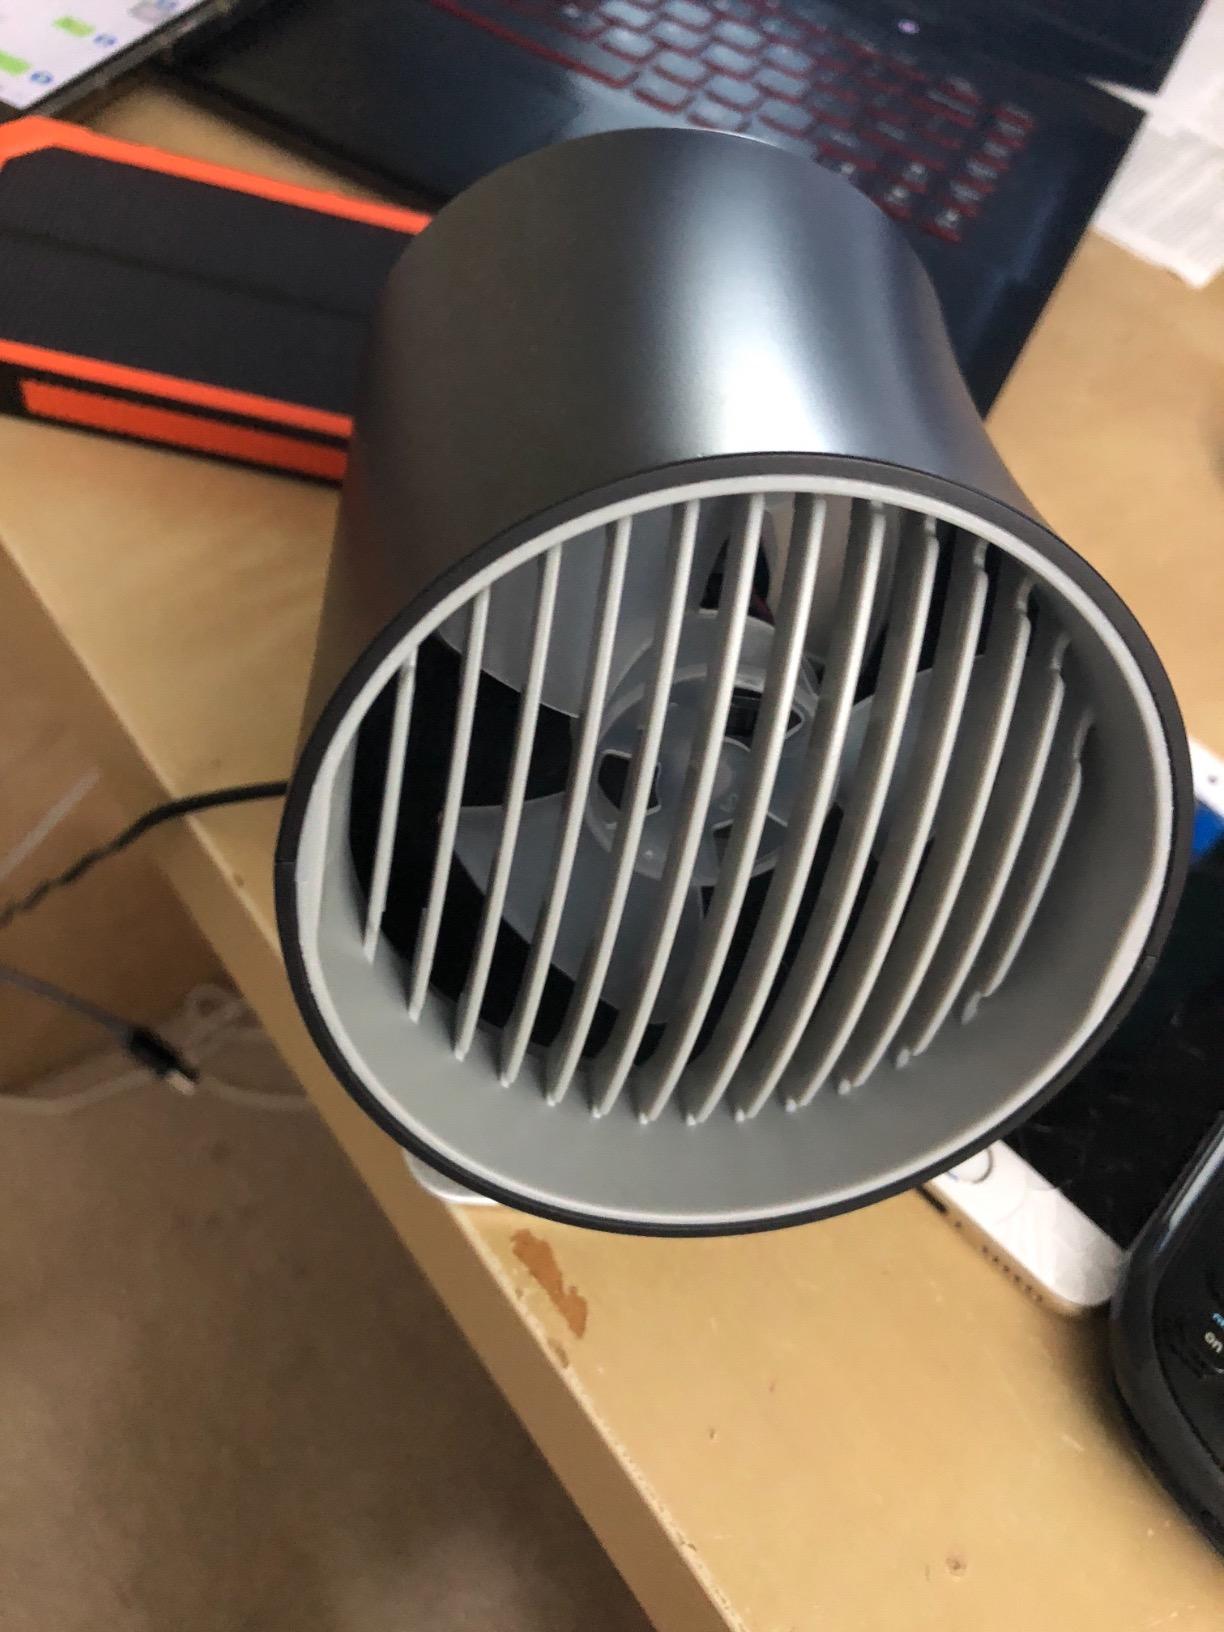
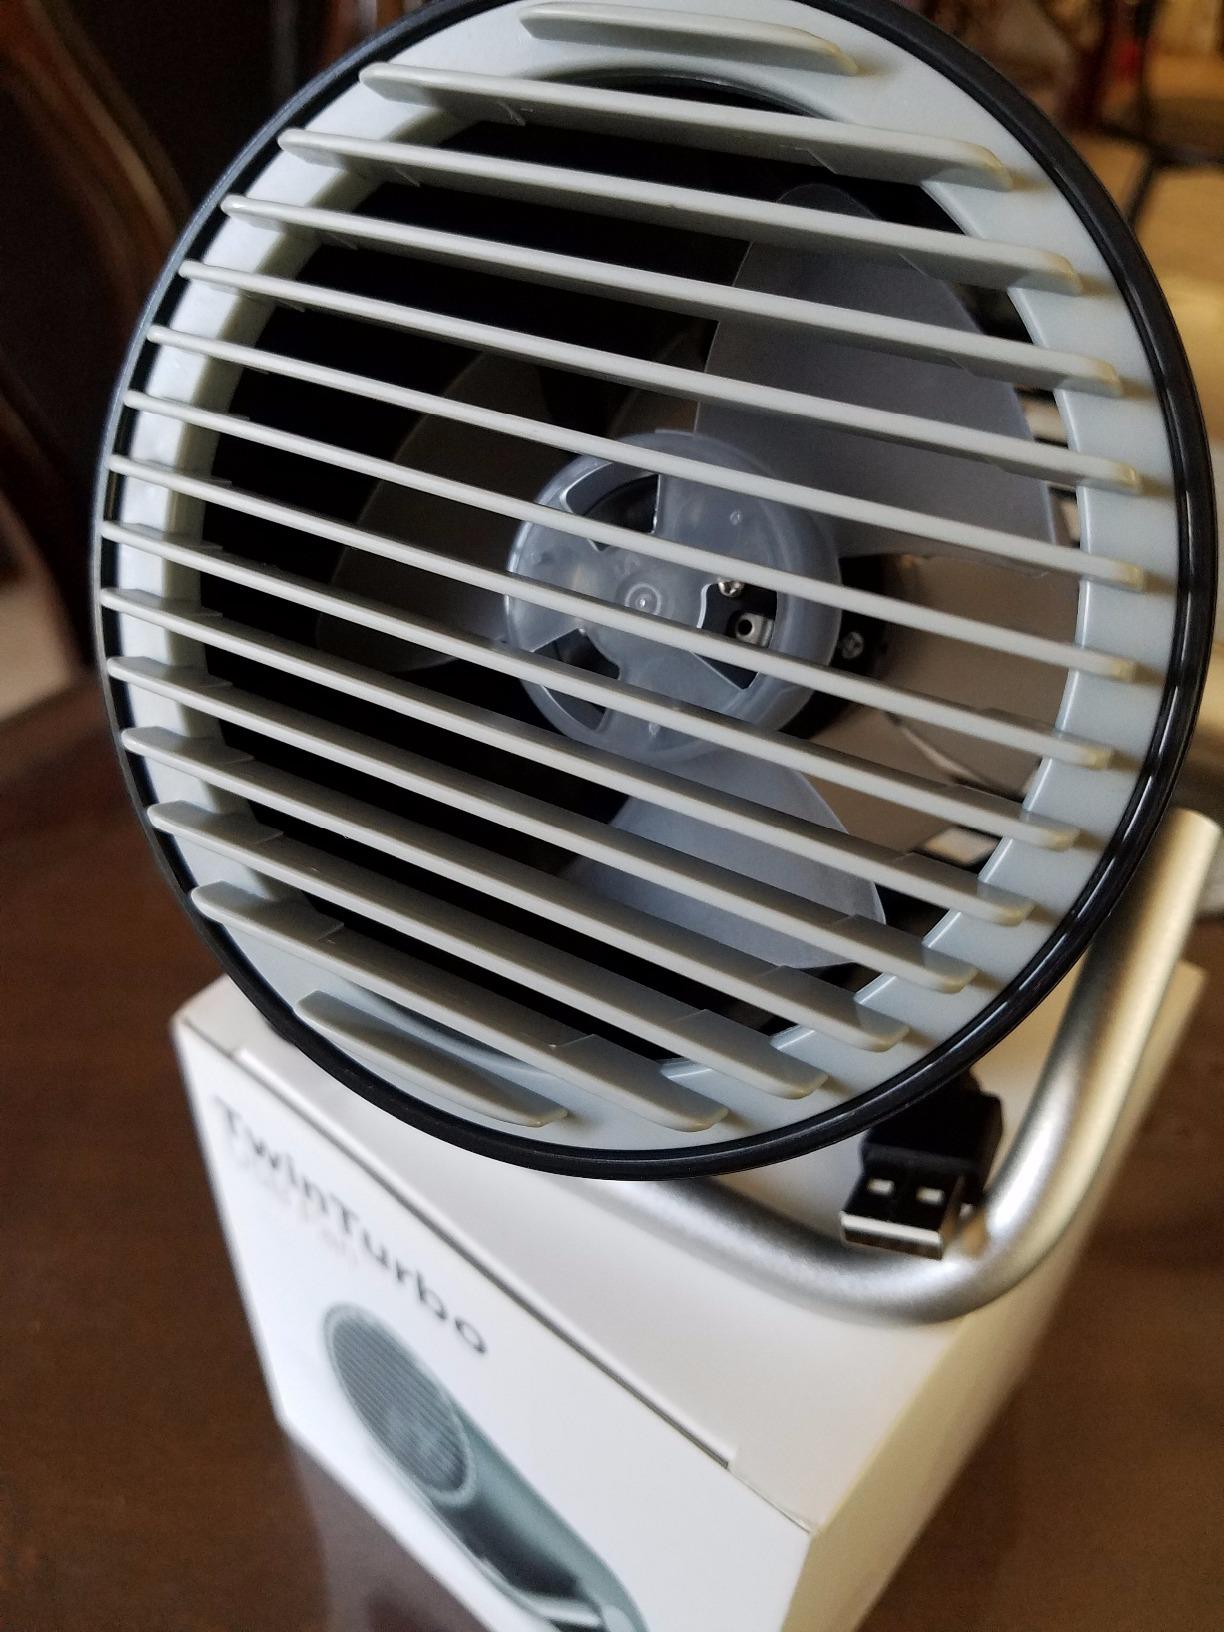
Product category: fan
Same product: no